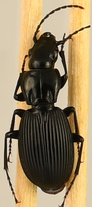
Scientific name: Pterostichus lachrymosus
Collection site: Mountain Lake Biological Station NEON (MLBS), plot MLBS_005